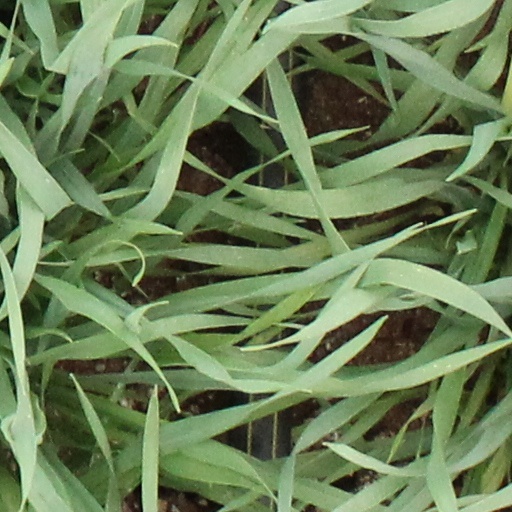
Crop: wheat